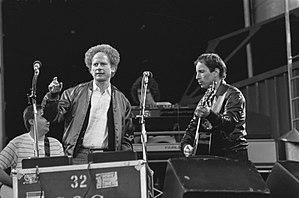
La chronologie du rock, présente les principaux événements de ce genre musical et des différents courants qui en sont issus.